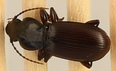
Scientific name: Pterostichus restrictus
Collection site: Rocky Mountains NEON (RMNP), plot RMNP_014